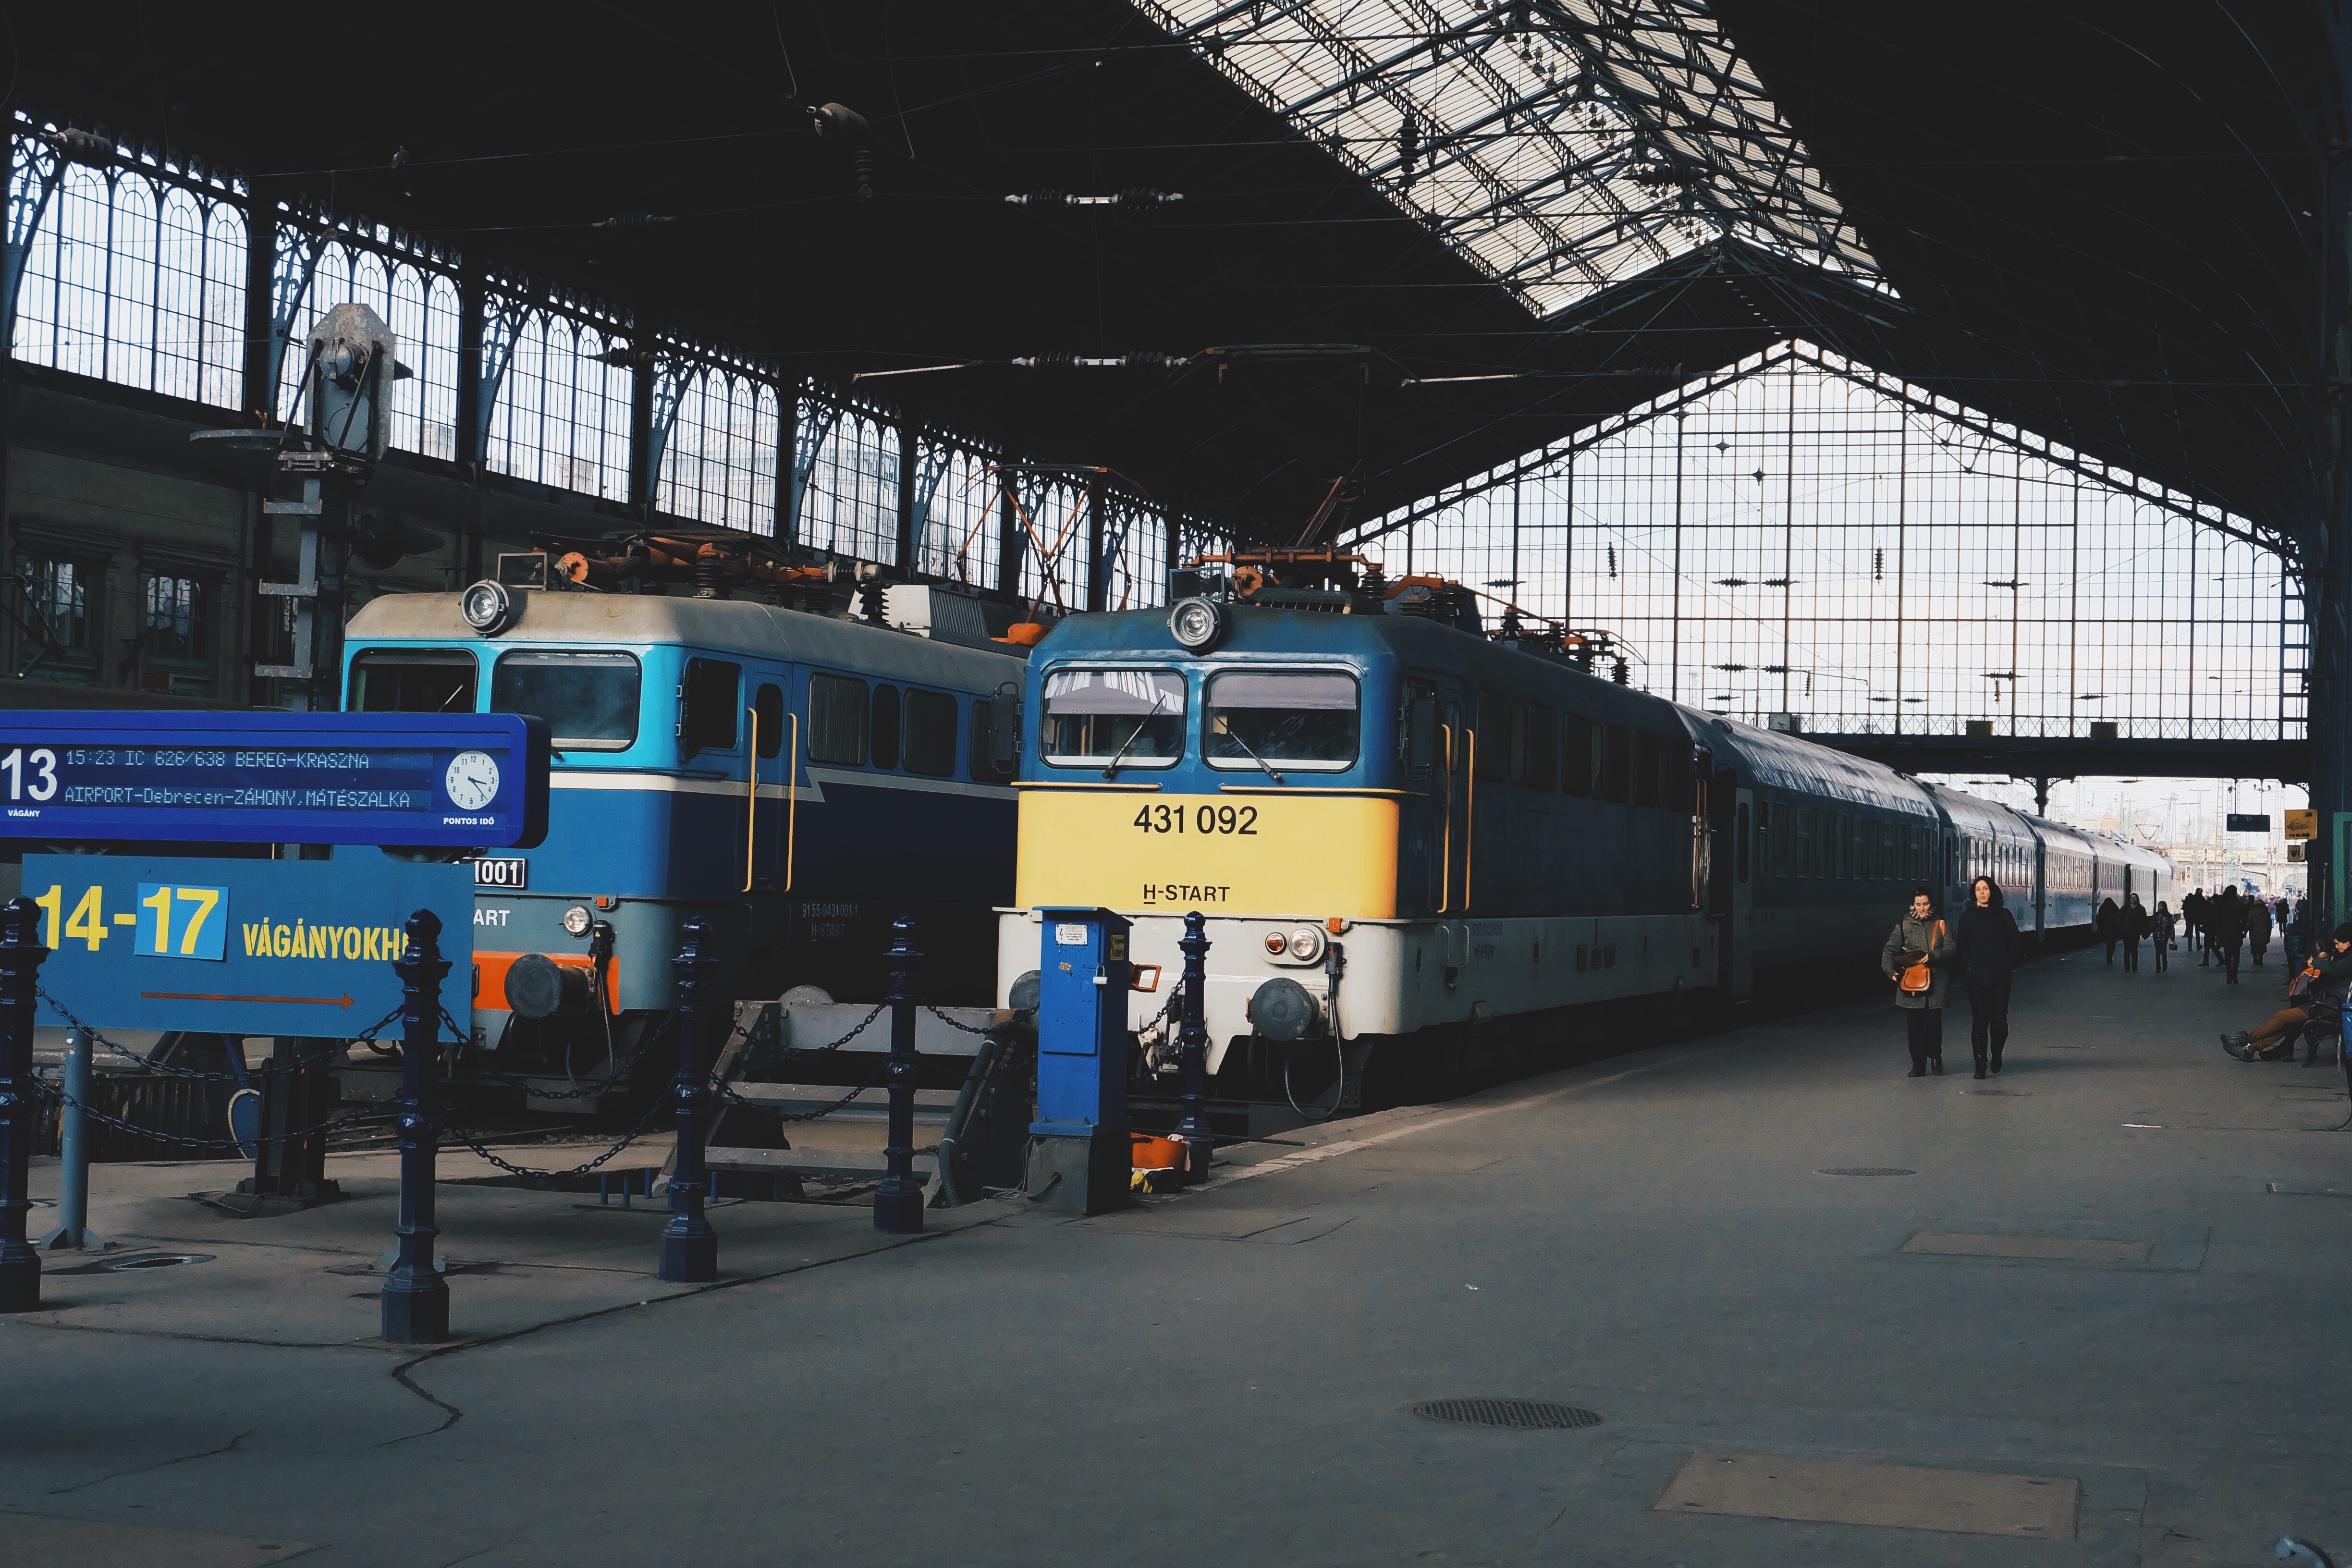
transport, train station, vehicle, mode of transport, railway, train, public transport, rolling stock, locomotive, electricity, passenger car, passenger, architecture, track, building, electric locomotive, railroad car, electrical supply